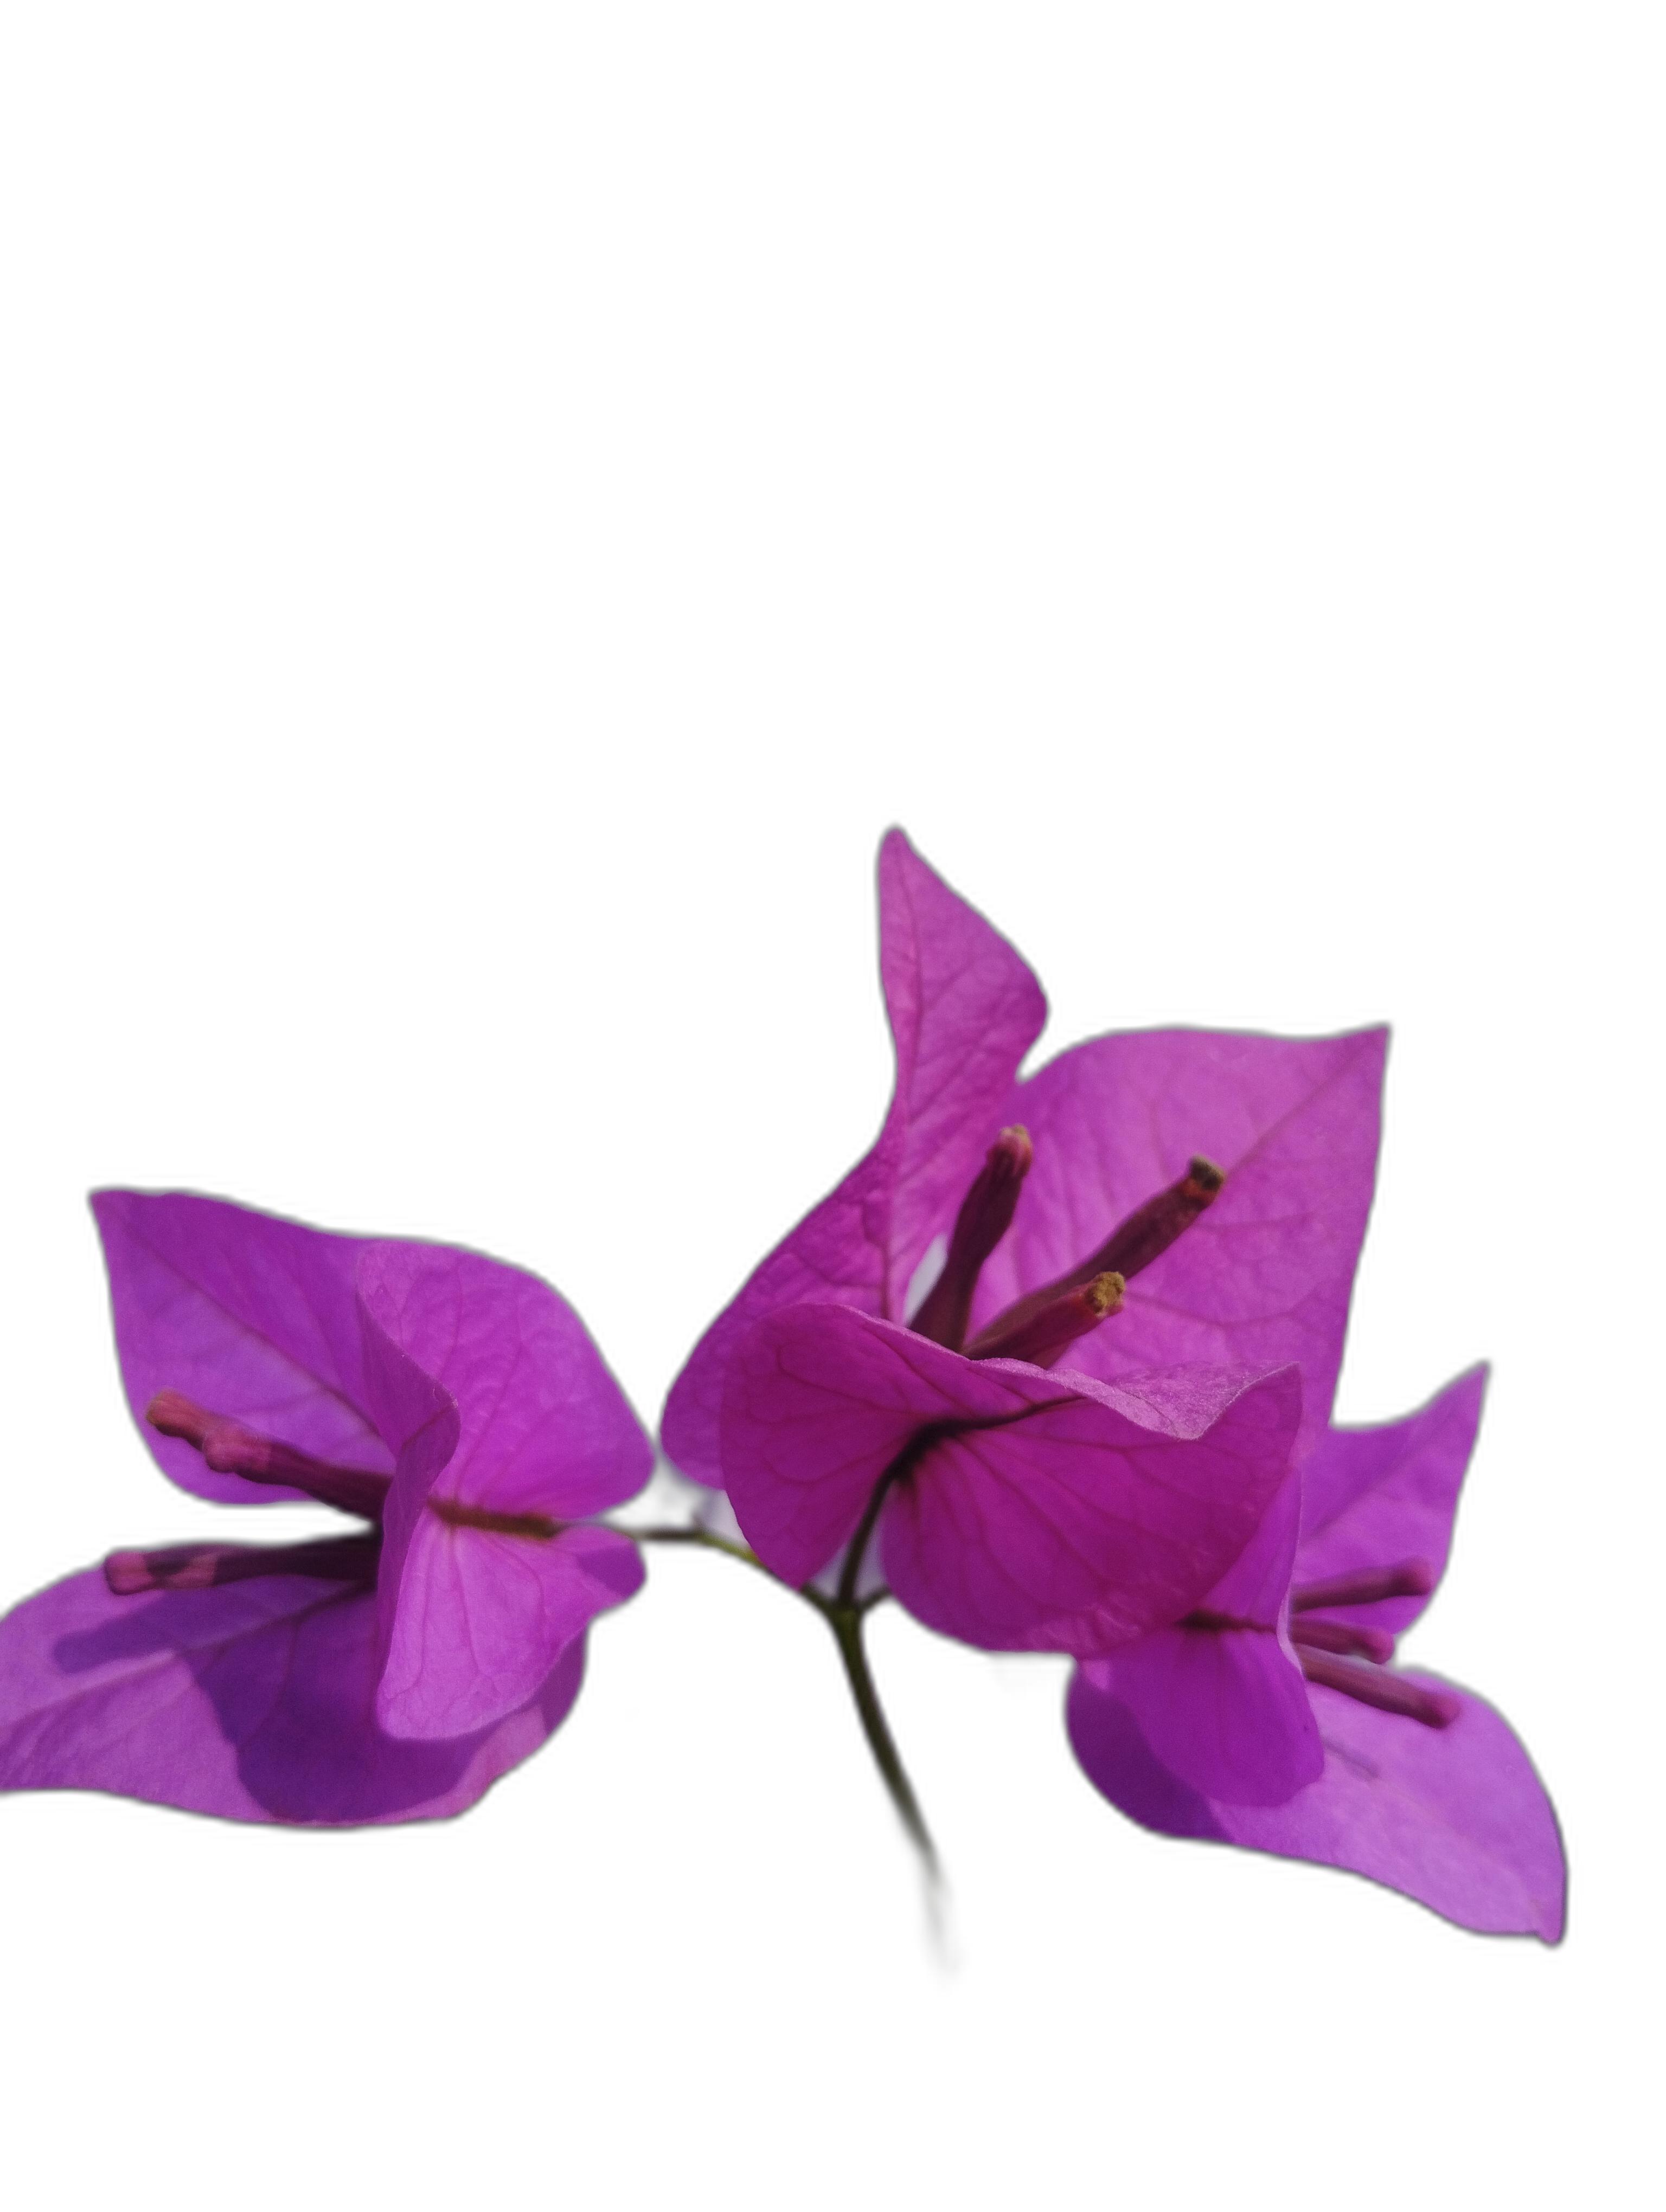
Label: Bougainvillea